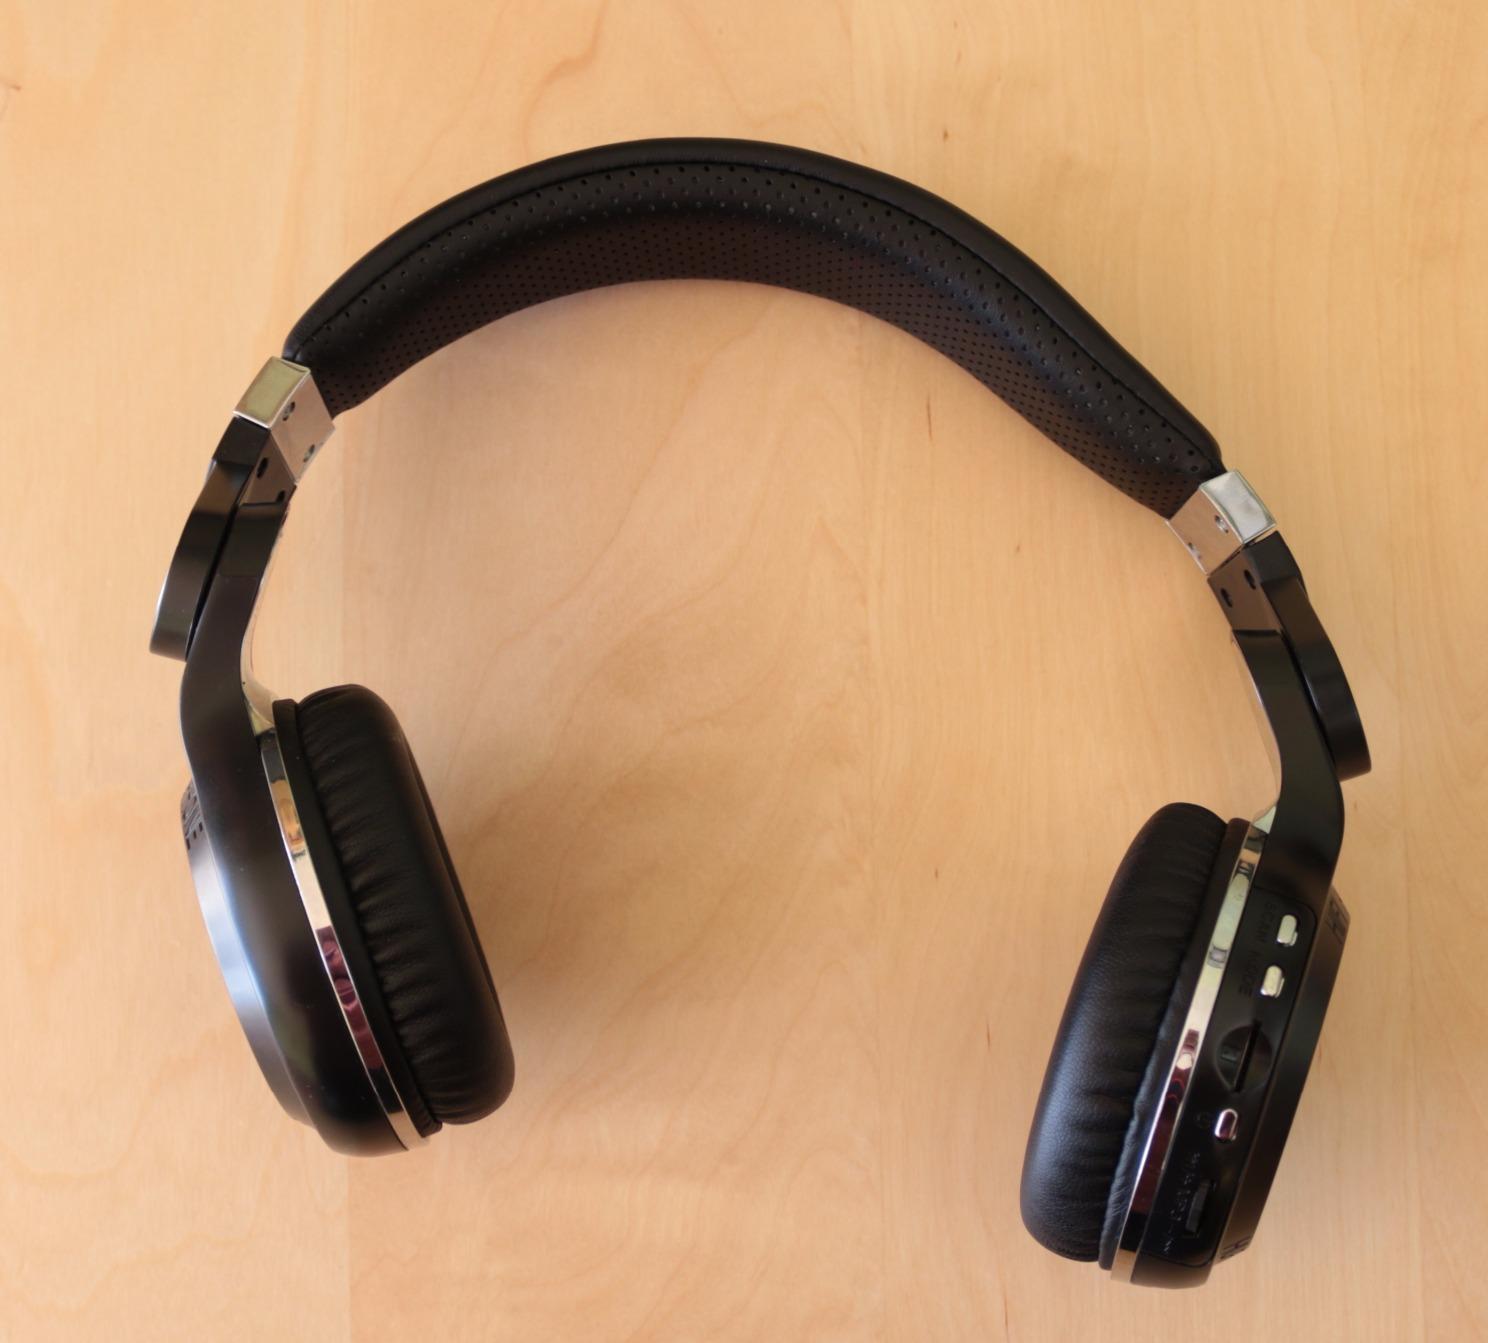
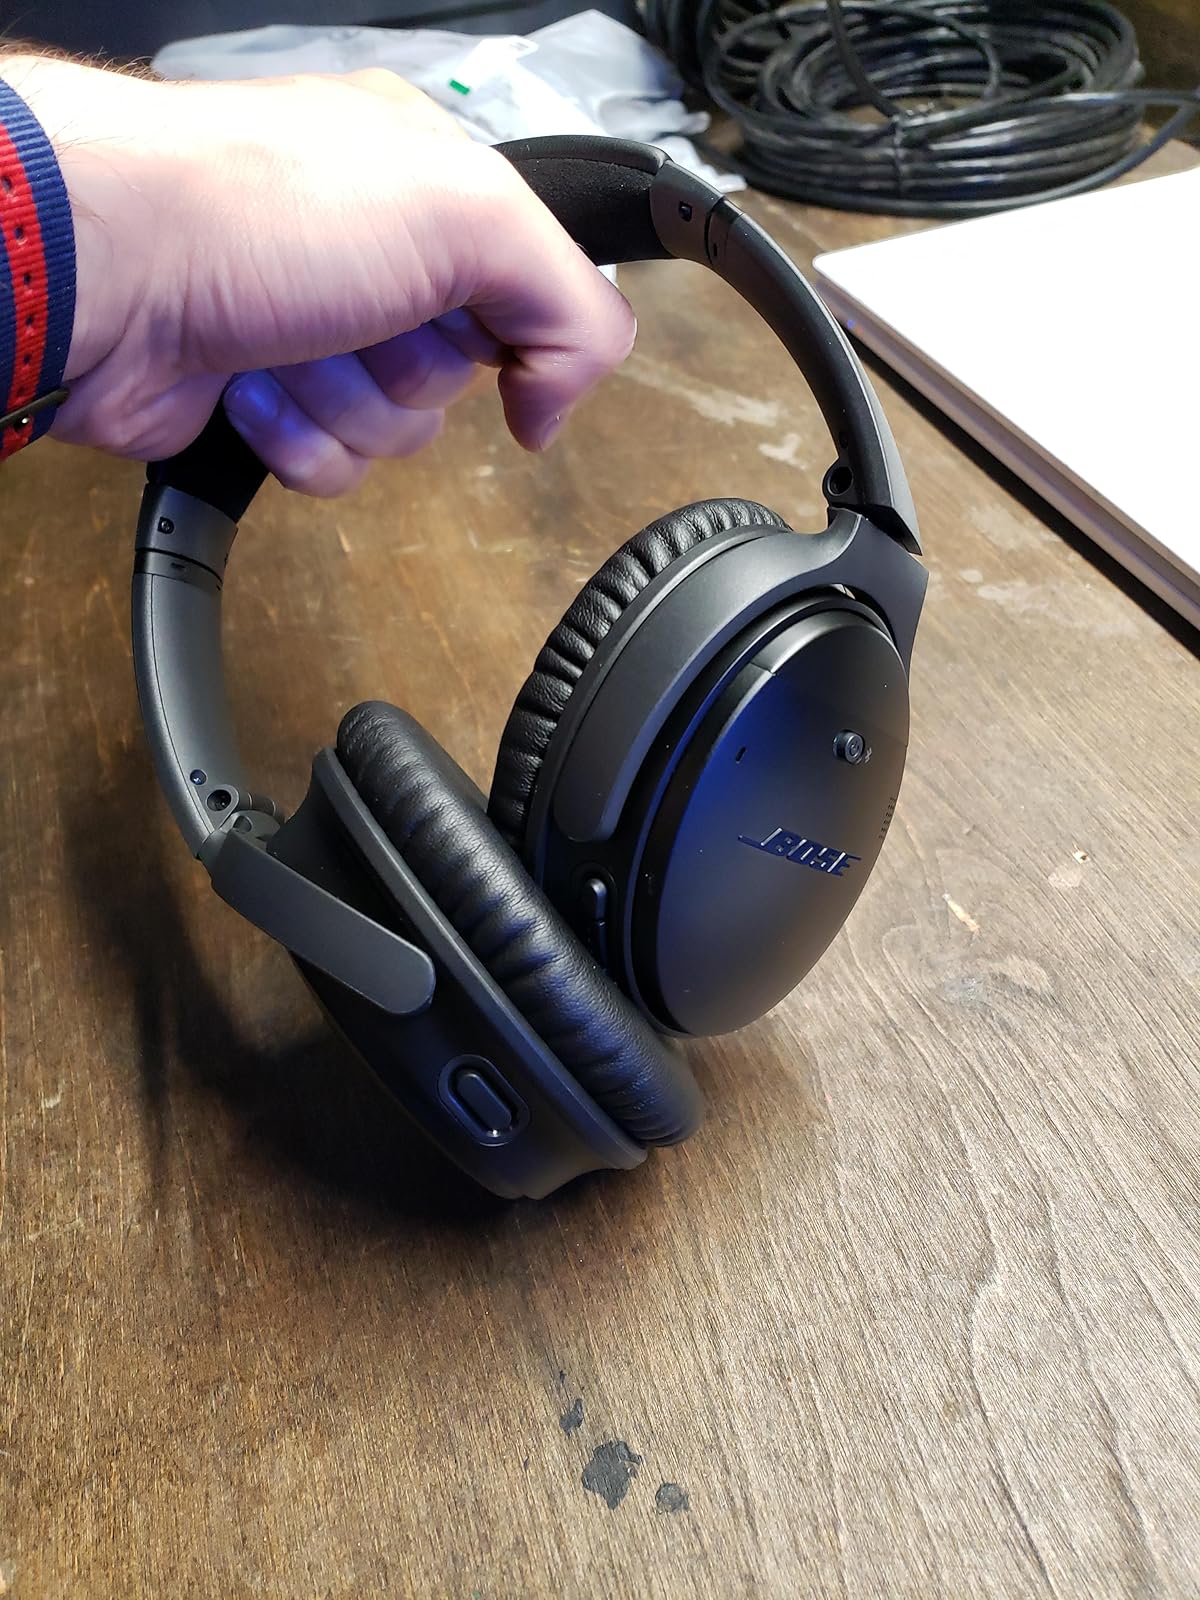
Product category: headphones
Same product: no